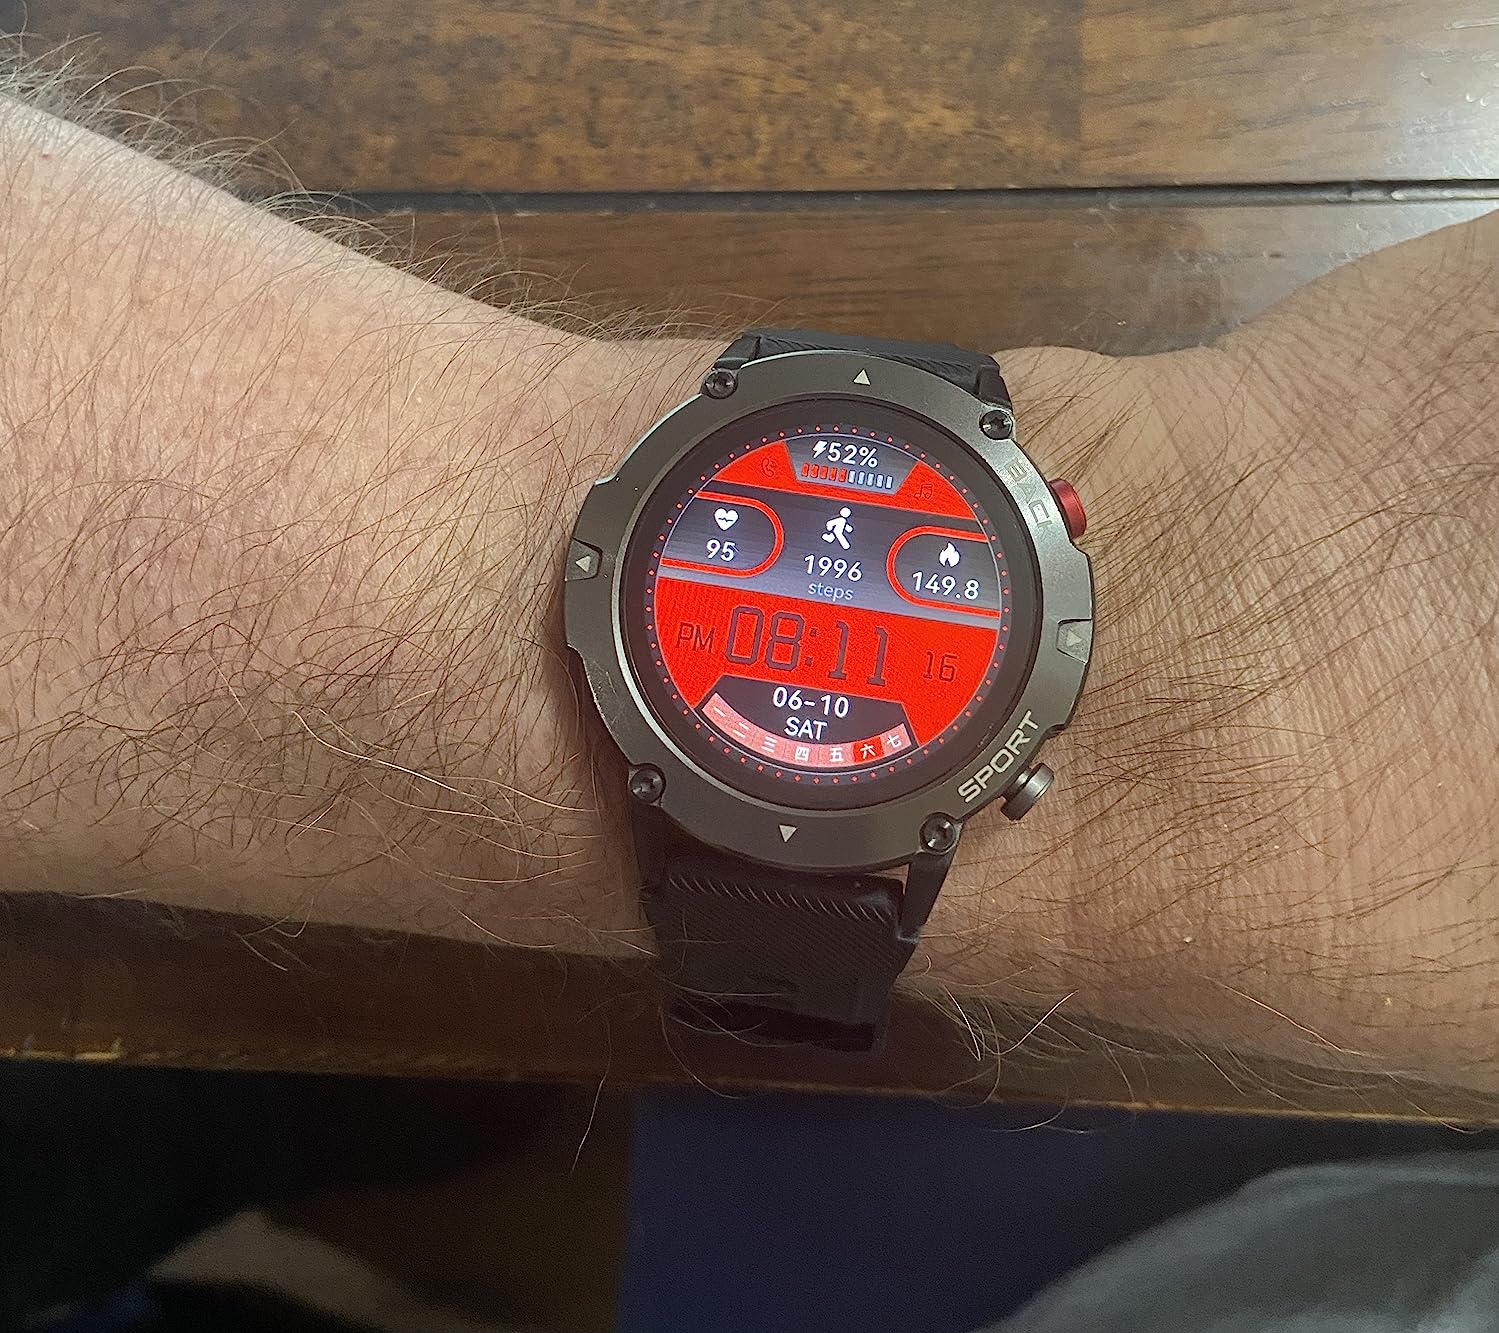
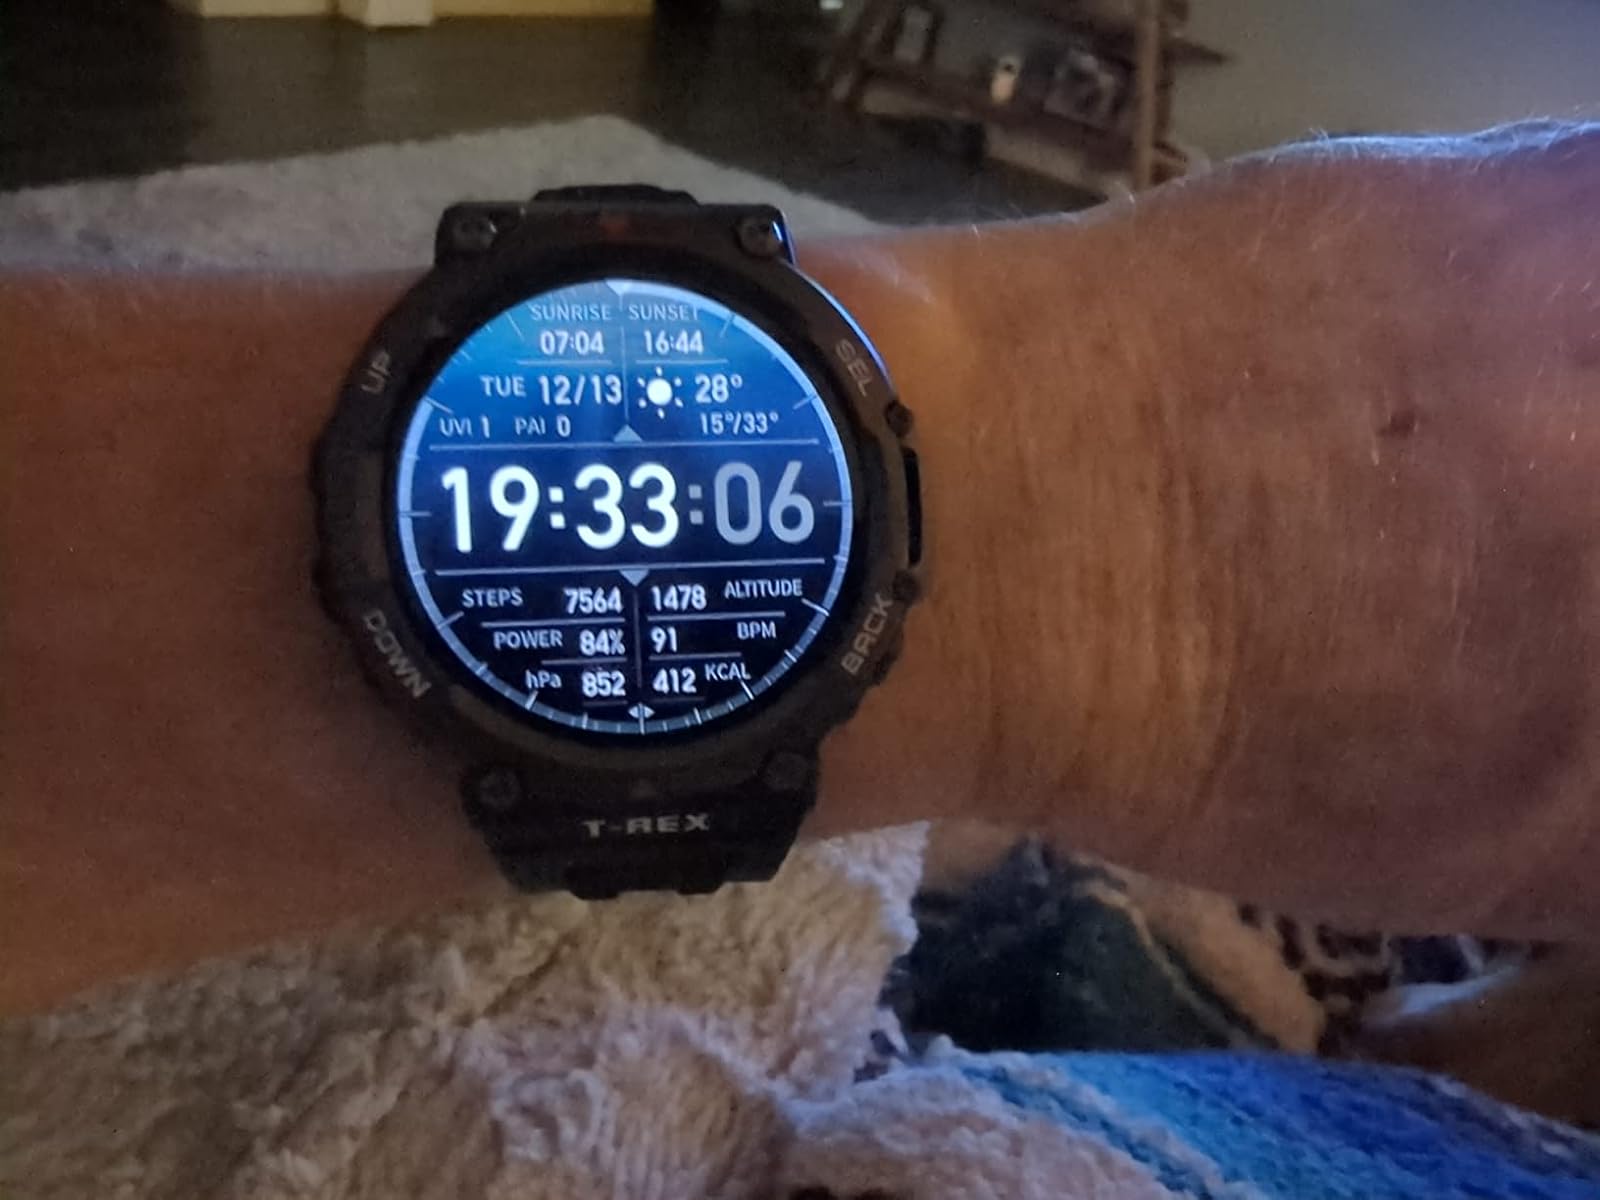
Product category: smartwatch
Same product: no